Bloomington, Illinois

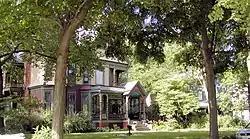
East Grove Street District

Bloomington is home to State Farm Insurance, Country Financial, Illinois Agricultural Association, and Beer Nuts. The original Steak 'n Shake restaurant was opened in Normal, Bloomington's adjoining city, in 1934. It also has the largest Dairy Queen restaurant in the United States.